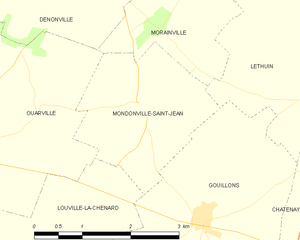
Carte de Mondonville-Saint-Jean et des comunes limitrophes.
Mondonville-Saint-Jean est une commune française située dans le département d'Eure-et-Loir en région Centre-Val de Loire.